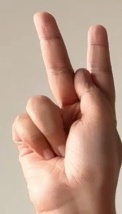
ASL sign: K